Albanians

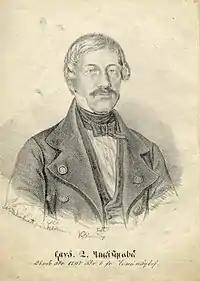
Naum Veqilharxhi was one of the earliest figures of the early Albanian Renaissance.

Albanians were recruited all over Europe as a light cavalry known as "stratioti". The stratioti were pioneers of light cavalry tactics during the 15th century. In the early 16th century heavy cavalry in the European armies was principally remodeled after Albanian stradioti of the Venetian army, Hungarian hussars and German mercenary cavalry units (Schwarzreitern).